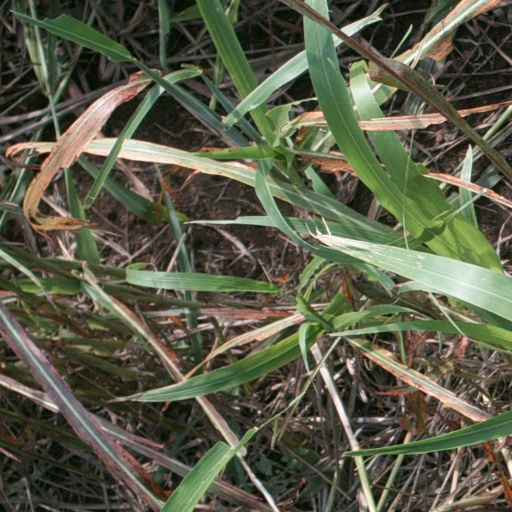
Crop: sorghum